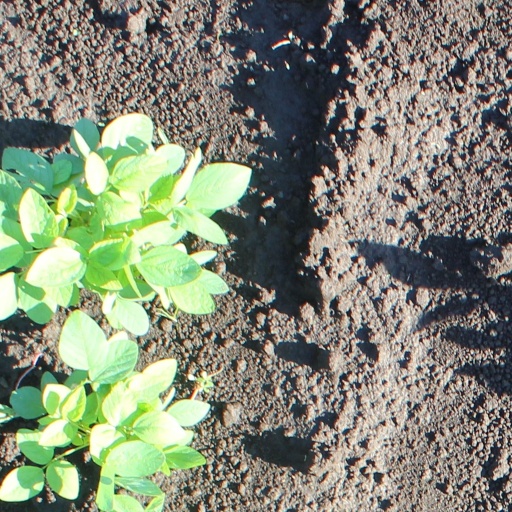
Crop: soybean